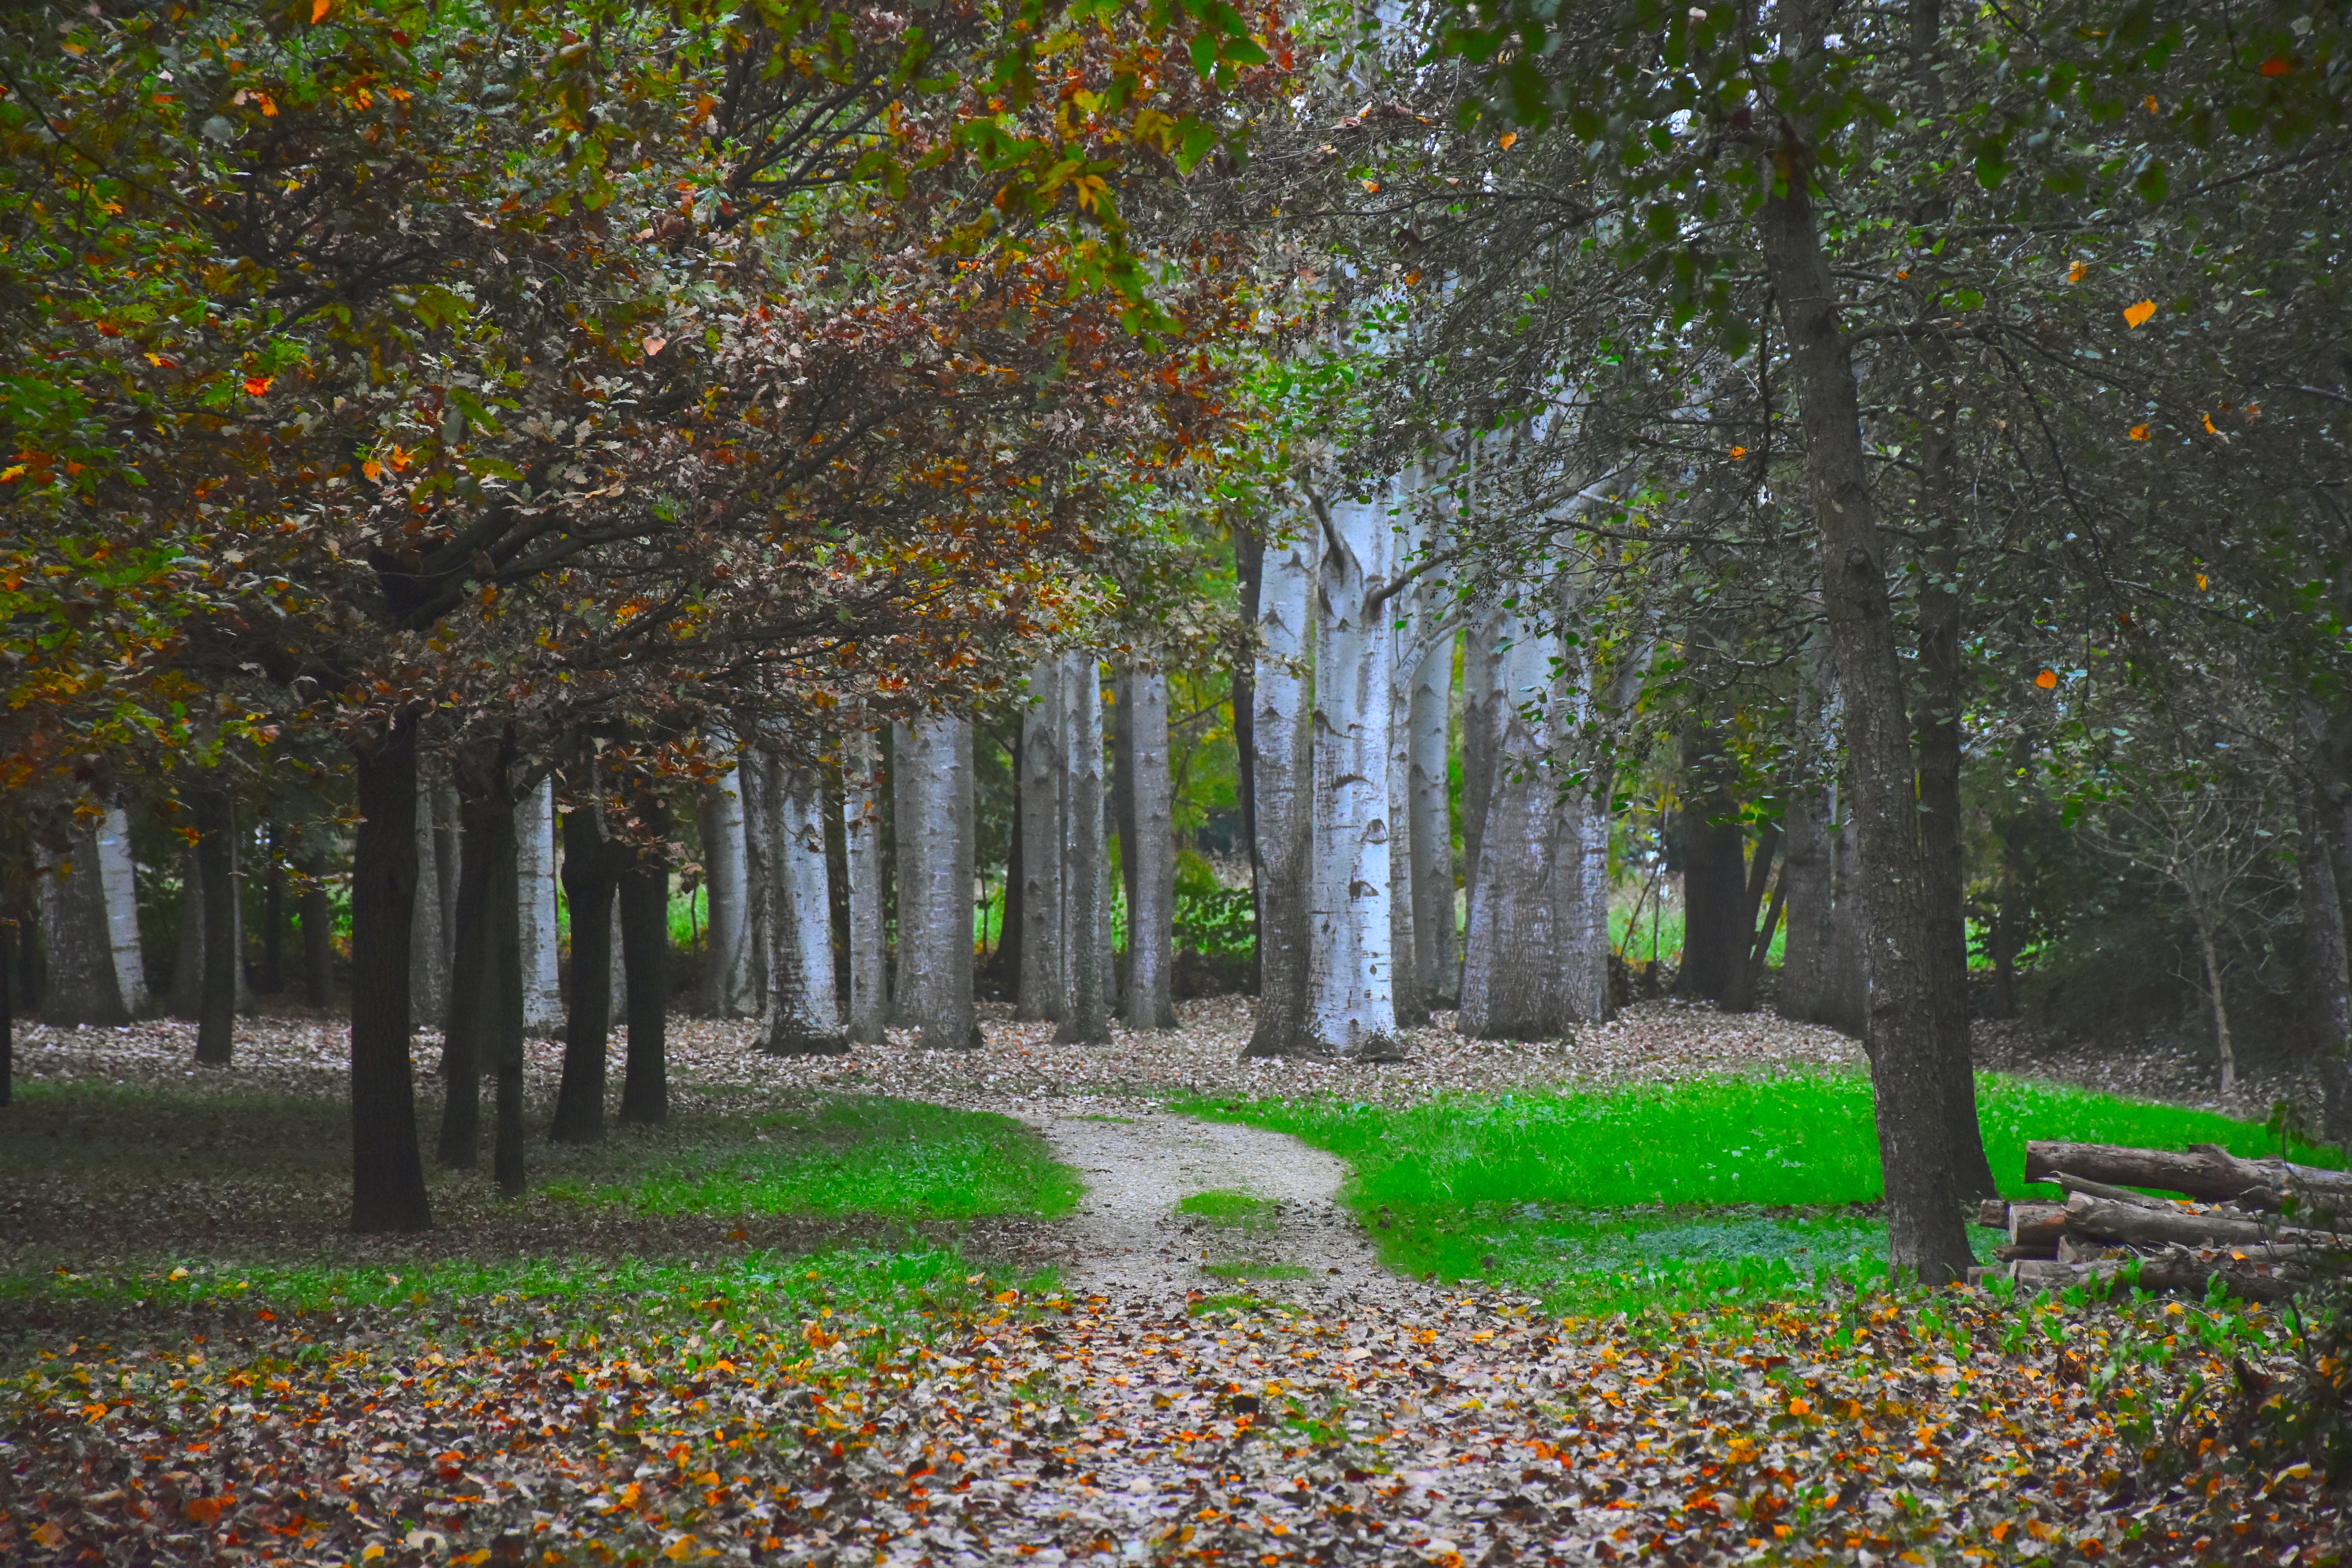
tree, nature, forest, plant, trail, sunlight, morning, leaf, trunk, walk, foliage, autumn, park, botany, yellow, season, plants, trees, leaves, mountains, deciduous, grove, woodland, habitat, into the woods, ecosystem, dried leaves, tree branches, viale, dry branch, natural environment, woody plant